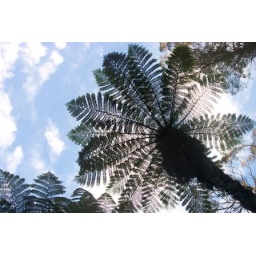
i love tree fern's silhouettes against the sky